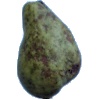
Label: pear_stone